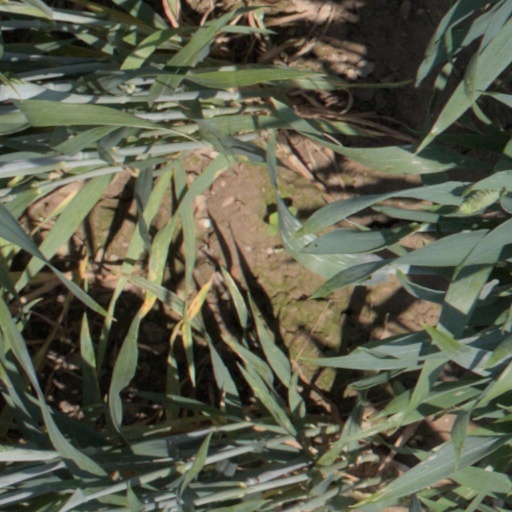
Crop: wheat